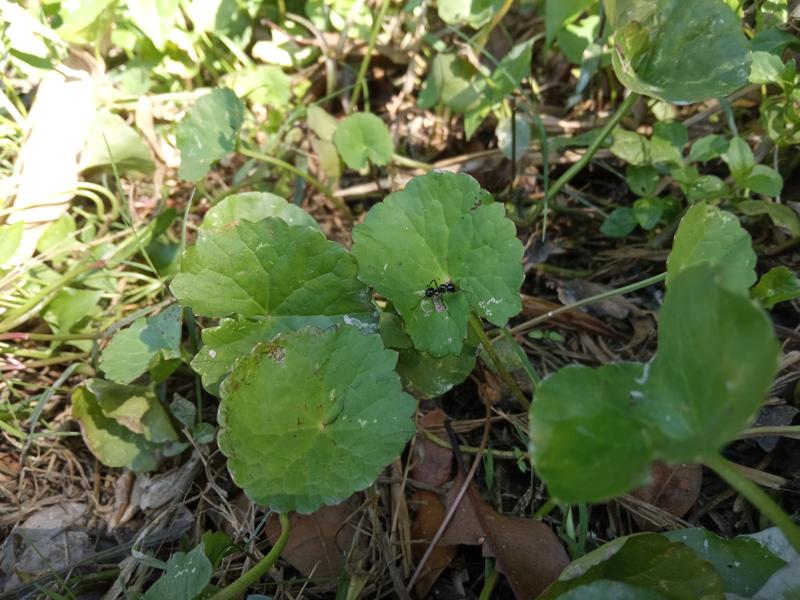
Weed species: Centella asiatica